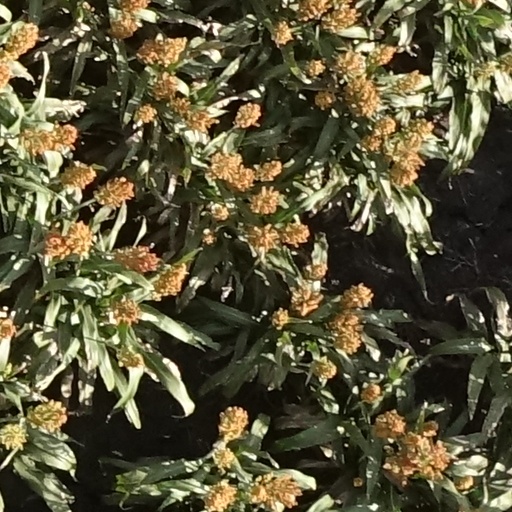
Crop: sorghum